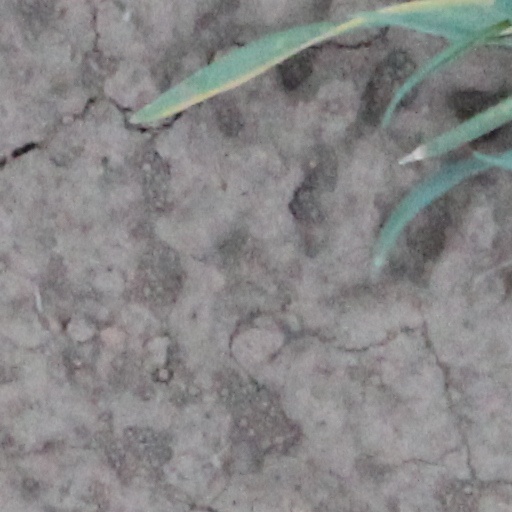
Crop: wheat